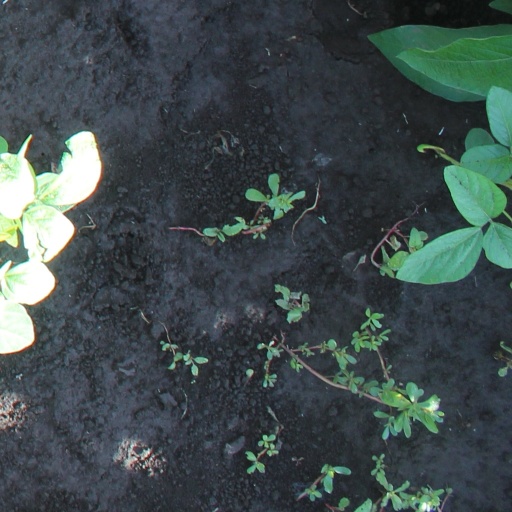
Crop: soybean